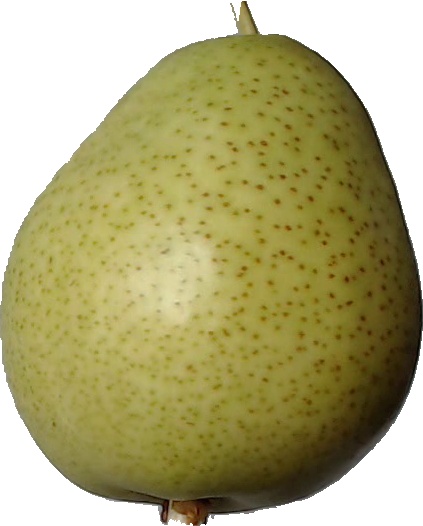
Label: pear_1